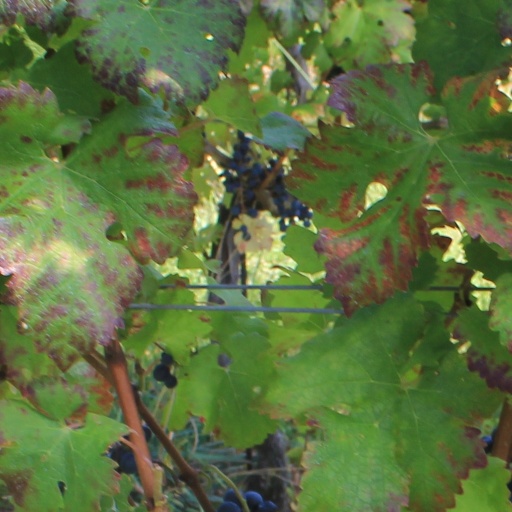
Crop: grape